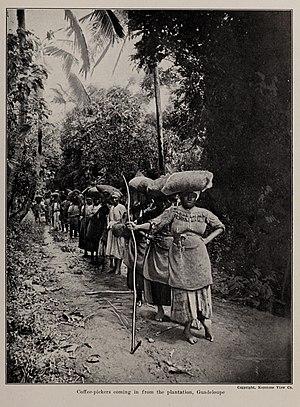
La Guadeloupe, en créole guadeloupéen : Gwadloup, et en langues amérindiennes : Karukera, est une île française de l'archipel des Antilles, en réalité un archipel composé de deux parties principales : la Grande-Terre à l'est et la Basse-Terre à l'ouest, séparées par un bras de mer « la Rivière-Salée ». La Guadeloupe est aussi par extension administrative un département français, une région mono-départementale de l'Outre-mer français et une région ultrapériphérique européenne, située dans les Caraïbes ; son code départemental officiel est le « 971 ». Elle est membre de l’OECS.